Hunt-class mine countermeasures vessel

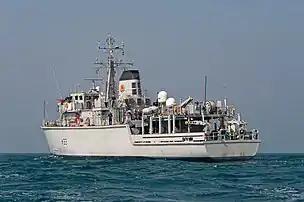
Stern view of HMS "Brocklesby" off Bahrain in 2021

The Hunt class is a class of thirteen mine countermeasure vessels of the Royal Navy. As built, they combined the separate roles of the traditional minesweeper and that of the active minehunter in one hull, but later modifications saw the removal of mine-sweeping equipment. They have a secondary role as offshore patrol vessels.